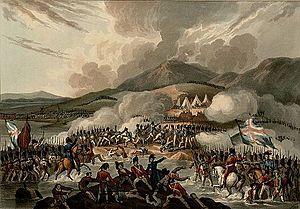
Fait partie d'un volume de gravures sur cuivre par T. Sutherland et D. Havell réhaussées à l'aquarelle. Titre gravé illustré en n. et b. Chaque gravure est suivie d'un texte explicatif. + in fine
La campagne de France est la dernière phase de la guerre menée par la Sixième Coalition contre l'Empire français, qui se déroule de fin décembre 1813 à avril 1814 et pendant laquelle Napoléon Iᵉʳ tente d'arrêter l'invasion de la France et de conserver son trône. Face à des forces coalisées très supérieures en nombre, l'armée française se compose largement de jeunes recrues, les vétérans ayant péri dans la campagne de Russie de 1812 et la campagne d'Allemagne de 1813. Napoléon remporte plusieurs victoires mais ne peut empêcher les principales armées coalisées, entrant par les frontières du nord et de l'est, de converger vers Paris tandis que d'autres avancent dans le sud-ouest et la vallée du Rhône. Après l'entrée des troupes prussiennes et russes dans Paris, l'empereur abdique le 6 avril 1814 et part en exil à l'île d'Elbe.
La bataille de la Bidassoa est livrée le 7 octobre 1813 entre les armées alliées sous le commandement de Arthur Wellesley et l'armée napoléonienne sous le commandement de Jean-de-Dieu Soult dans le cadre de la guerre péninsulaire. Les Alliés percent les lignes françaises derrière la Bidassoa, près de La Rhune.